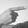
ASL letter: G